Remke Markets

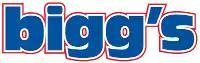
Original bigg's logo

Remke Markets was founded in 1897 as a meat market in Covington, Kentucky, by William Remke, the supermarket has grown and now has 6 locations.